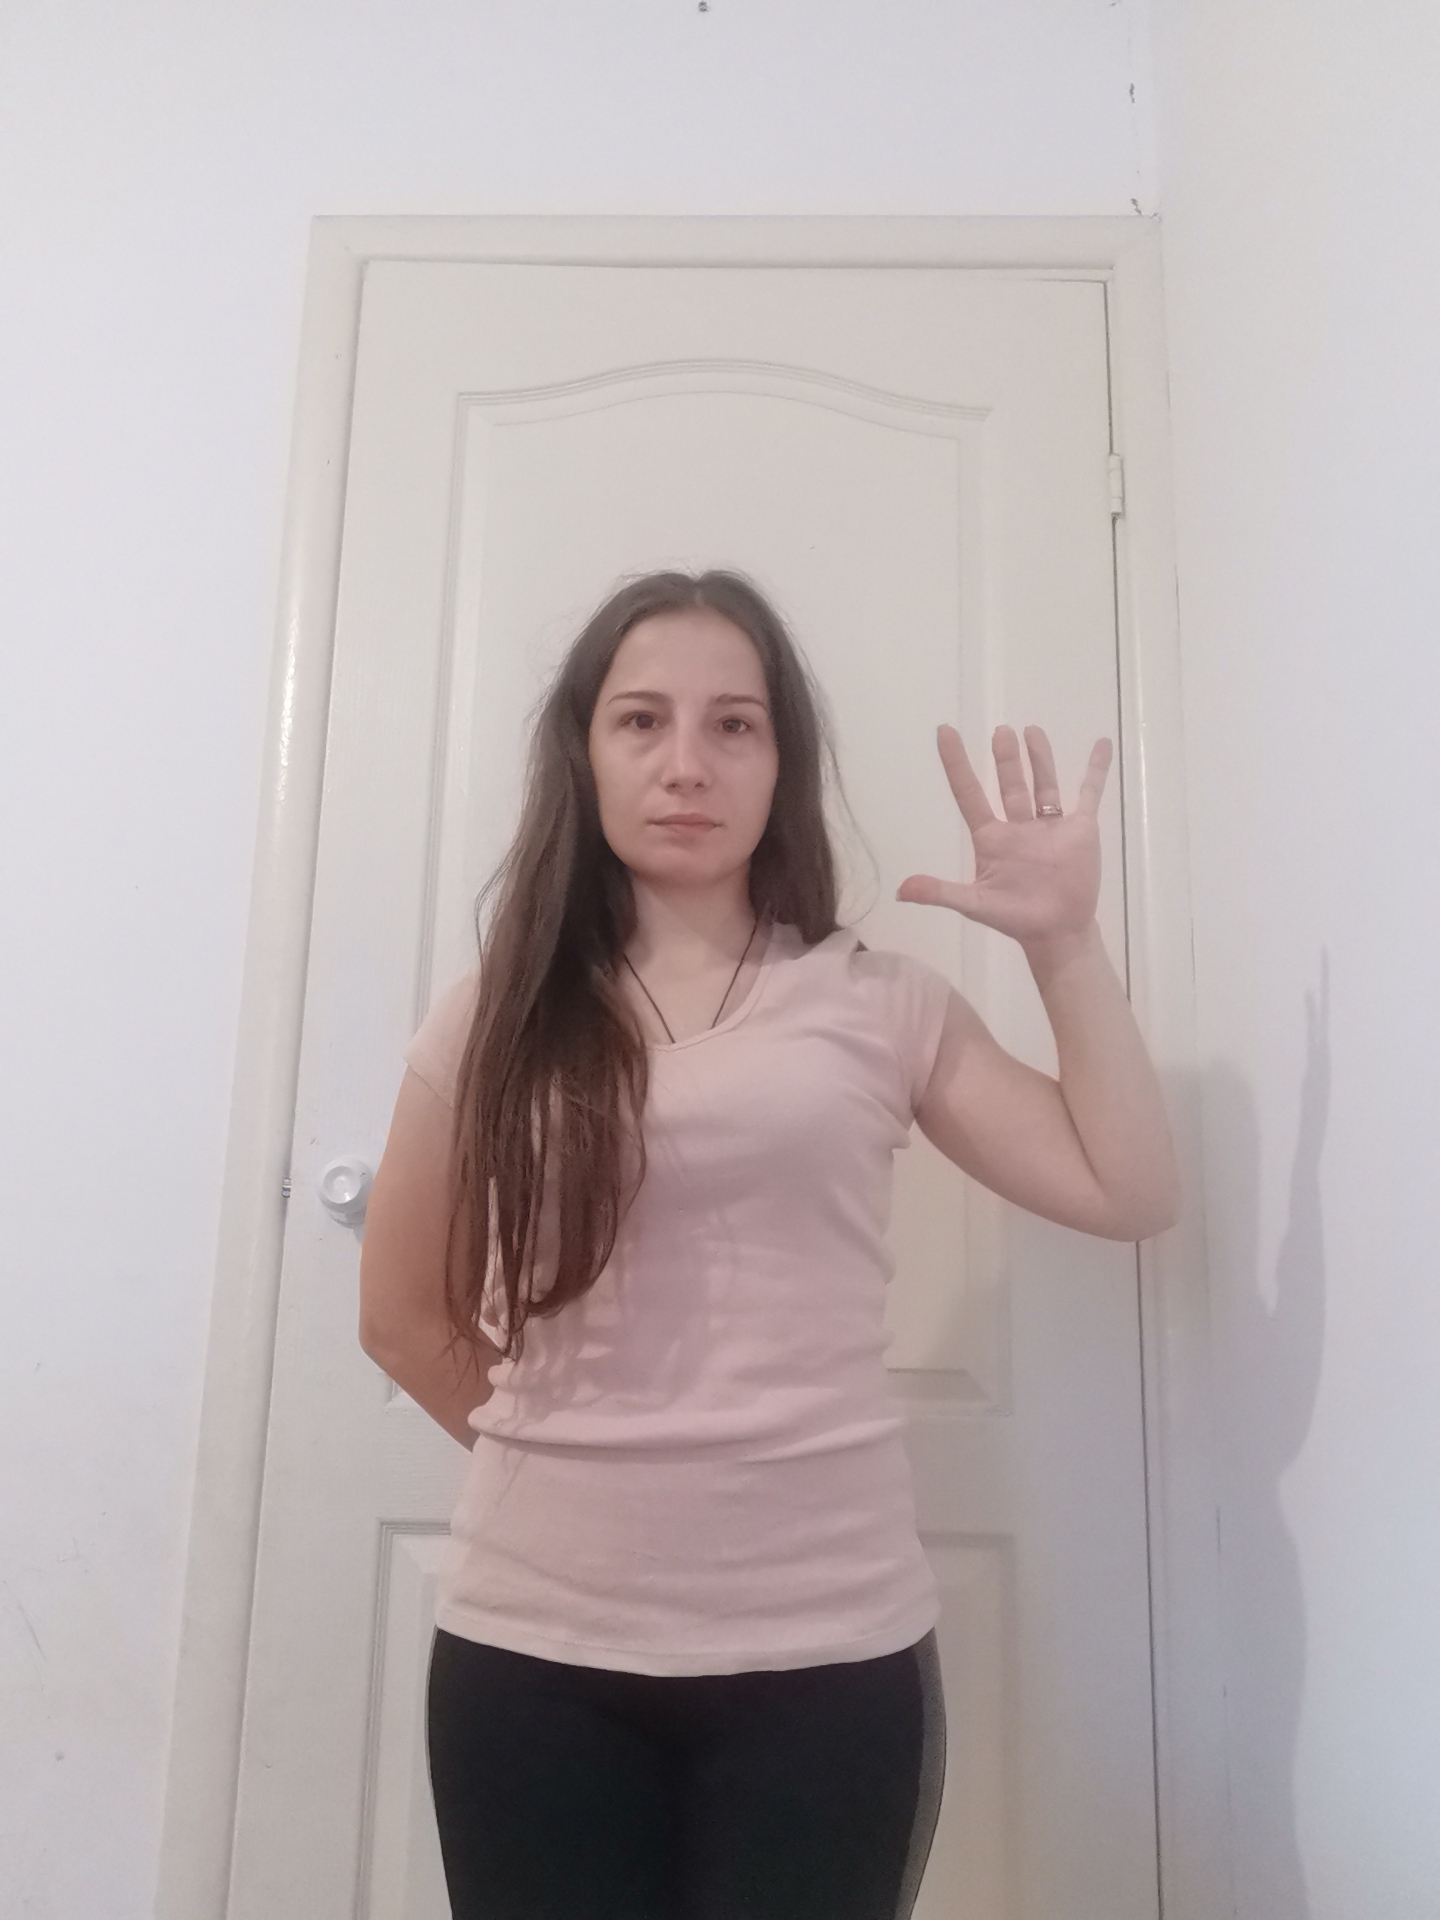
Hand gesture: palm